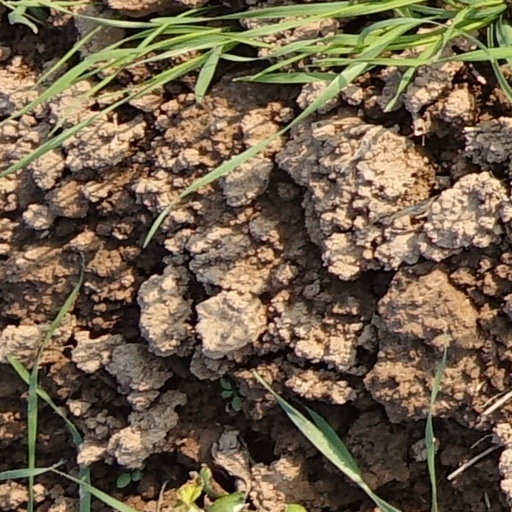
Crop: wheat